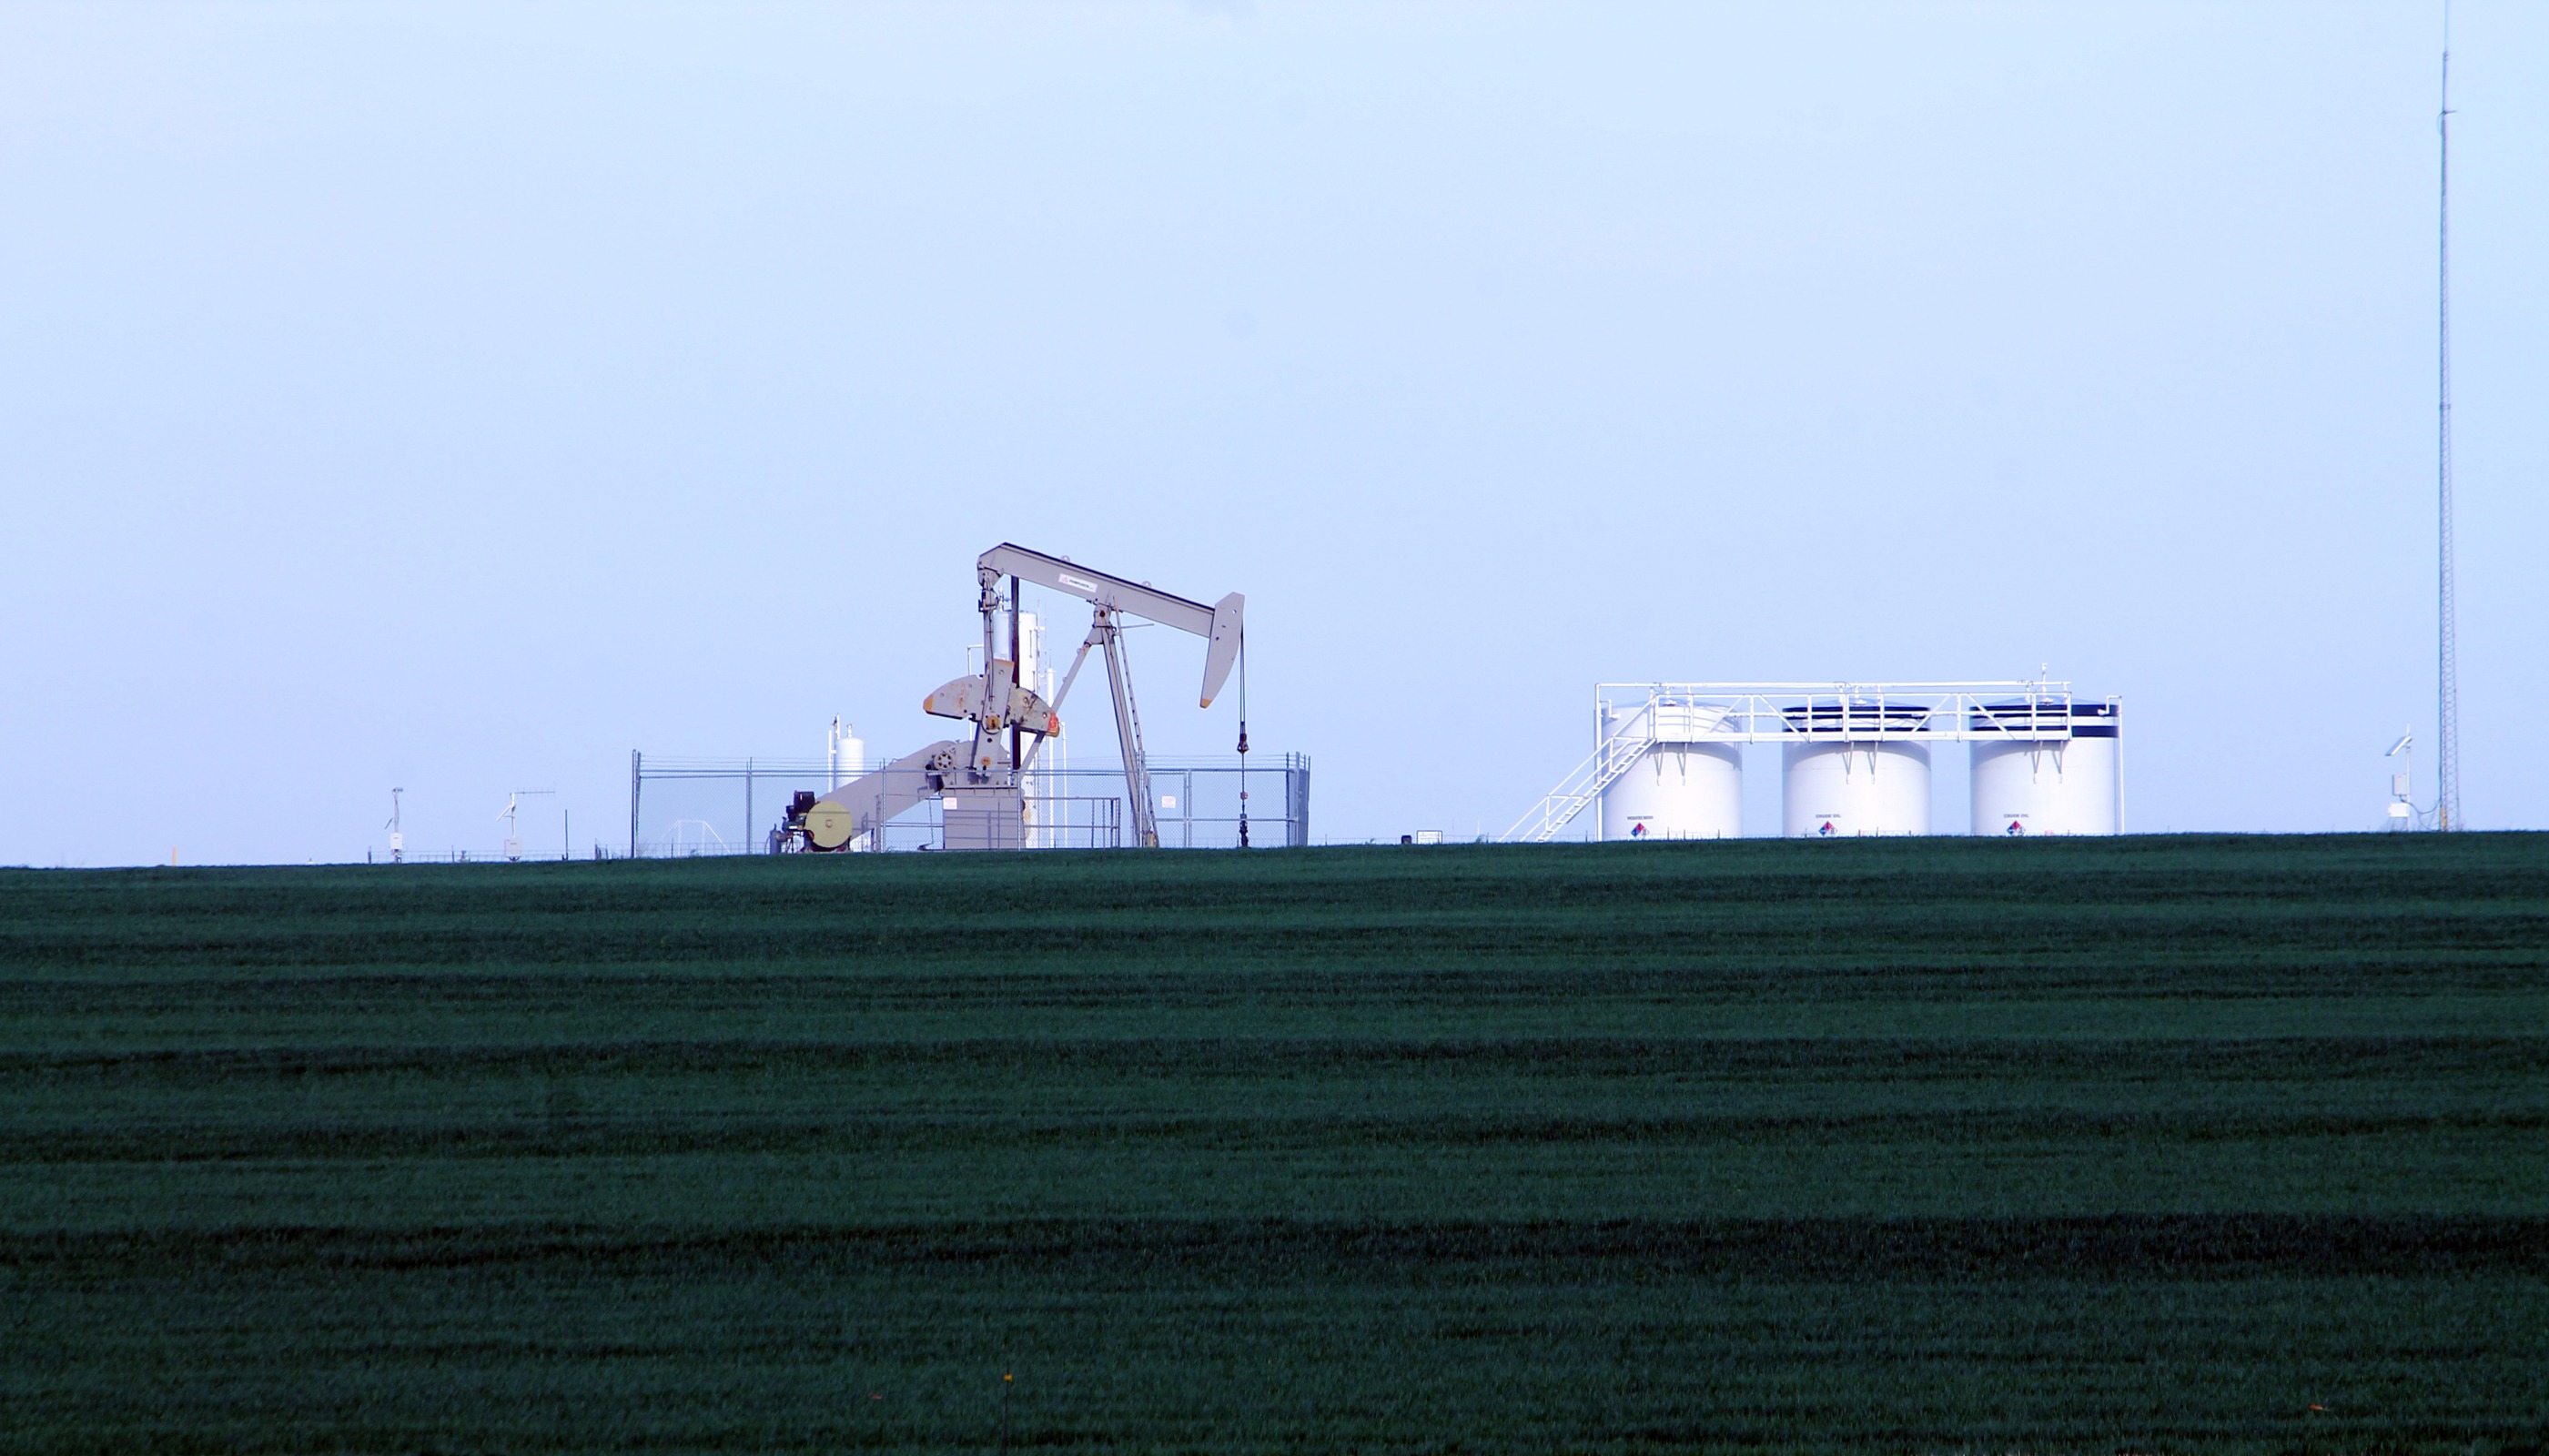
sea, coast, horizon, cloud, field, windmill, wind, tower, equipment, platform, machine, stadium, energy, pump, drill, well, exploration, oklahoma, oil, fuel, petroleum, drilling, rig, oil rig, el reno